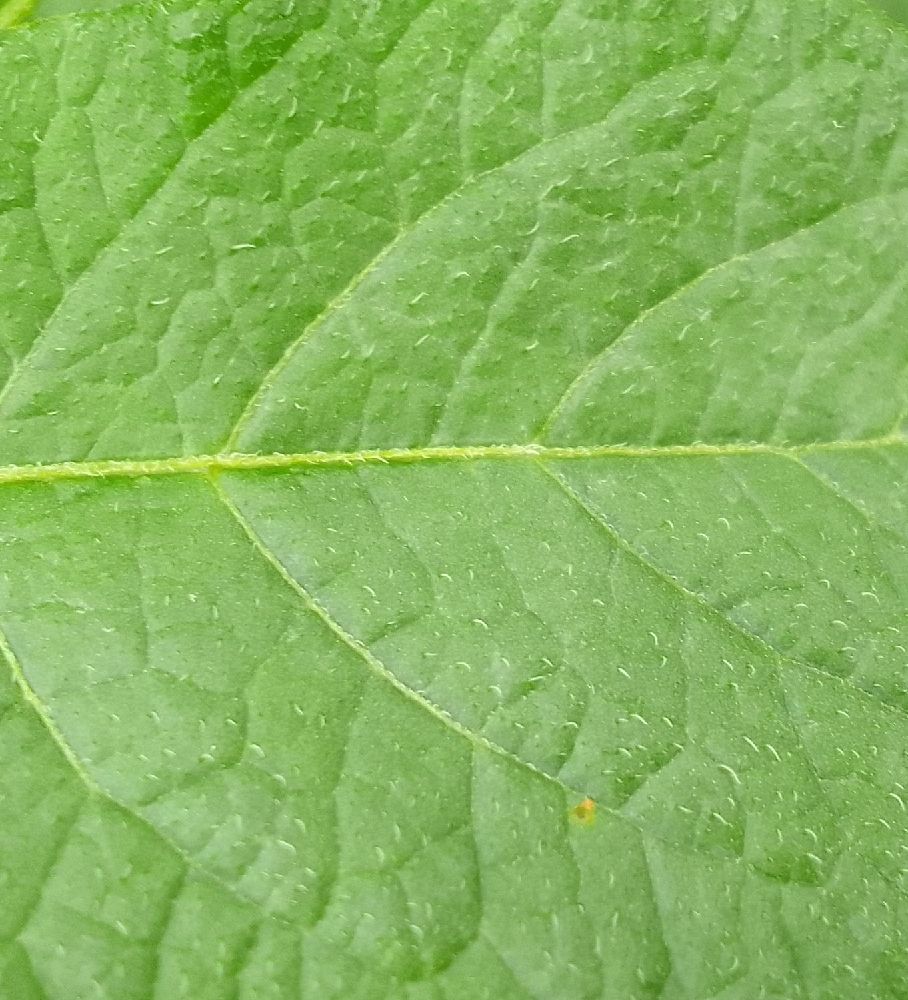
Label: Healthy